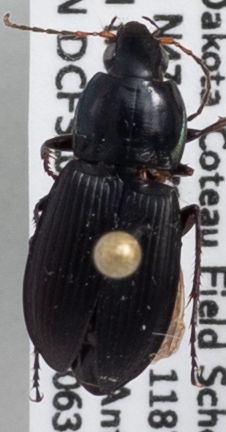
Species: Poecilus lucublandus
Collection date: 2020-06-30
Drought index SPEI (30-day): -2.09
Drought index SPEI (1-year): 2.09
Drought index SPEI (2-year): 1.93